Krishnam Vande Jagadgurum

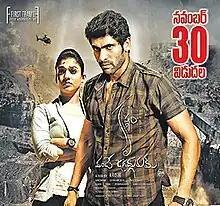
Theatrical release poster

Krishnam Vande Jagadgurum is a 2012 Indian Telugu-language action drama film directed by Krish and jointly produced by Saibabu Jagarlamudi and Rajeev Reddy on First Frame Entertainment. It has received universal acclaim for combining the art form of Surabhi and an action flick based on illegal mining in Bellary. It stars Rana Daggubati and Nayanthara, while Kota Srinivasa Rao, Milind Gunaji, Murali Sharma, Brahmanandam, Posani Krishna Murali, and L. B. Sriram appear in supporting roles. Mani Sharma composed the music for the film.